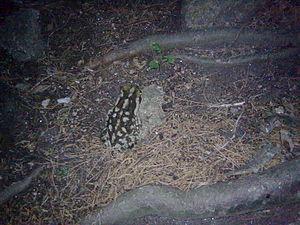
Limnomedusa macroglossa, unique représentant du genre Limnomedusa, est une espèce d'amphibiens de la famille des Alsodidae.